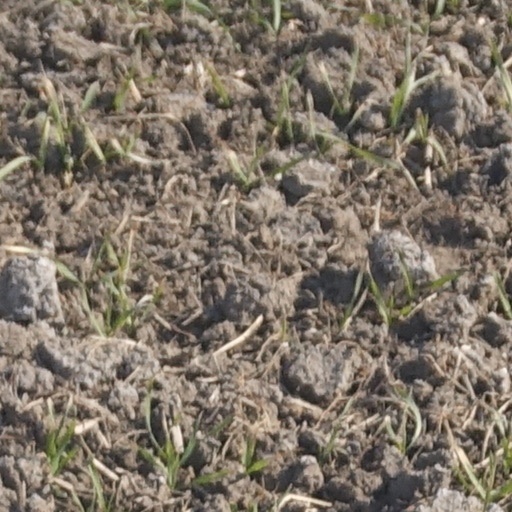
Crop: wheat